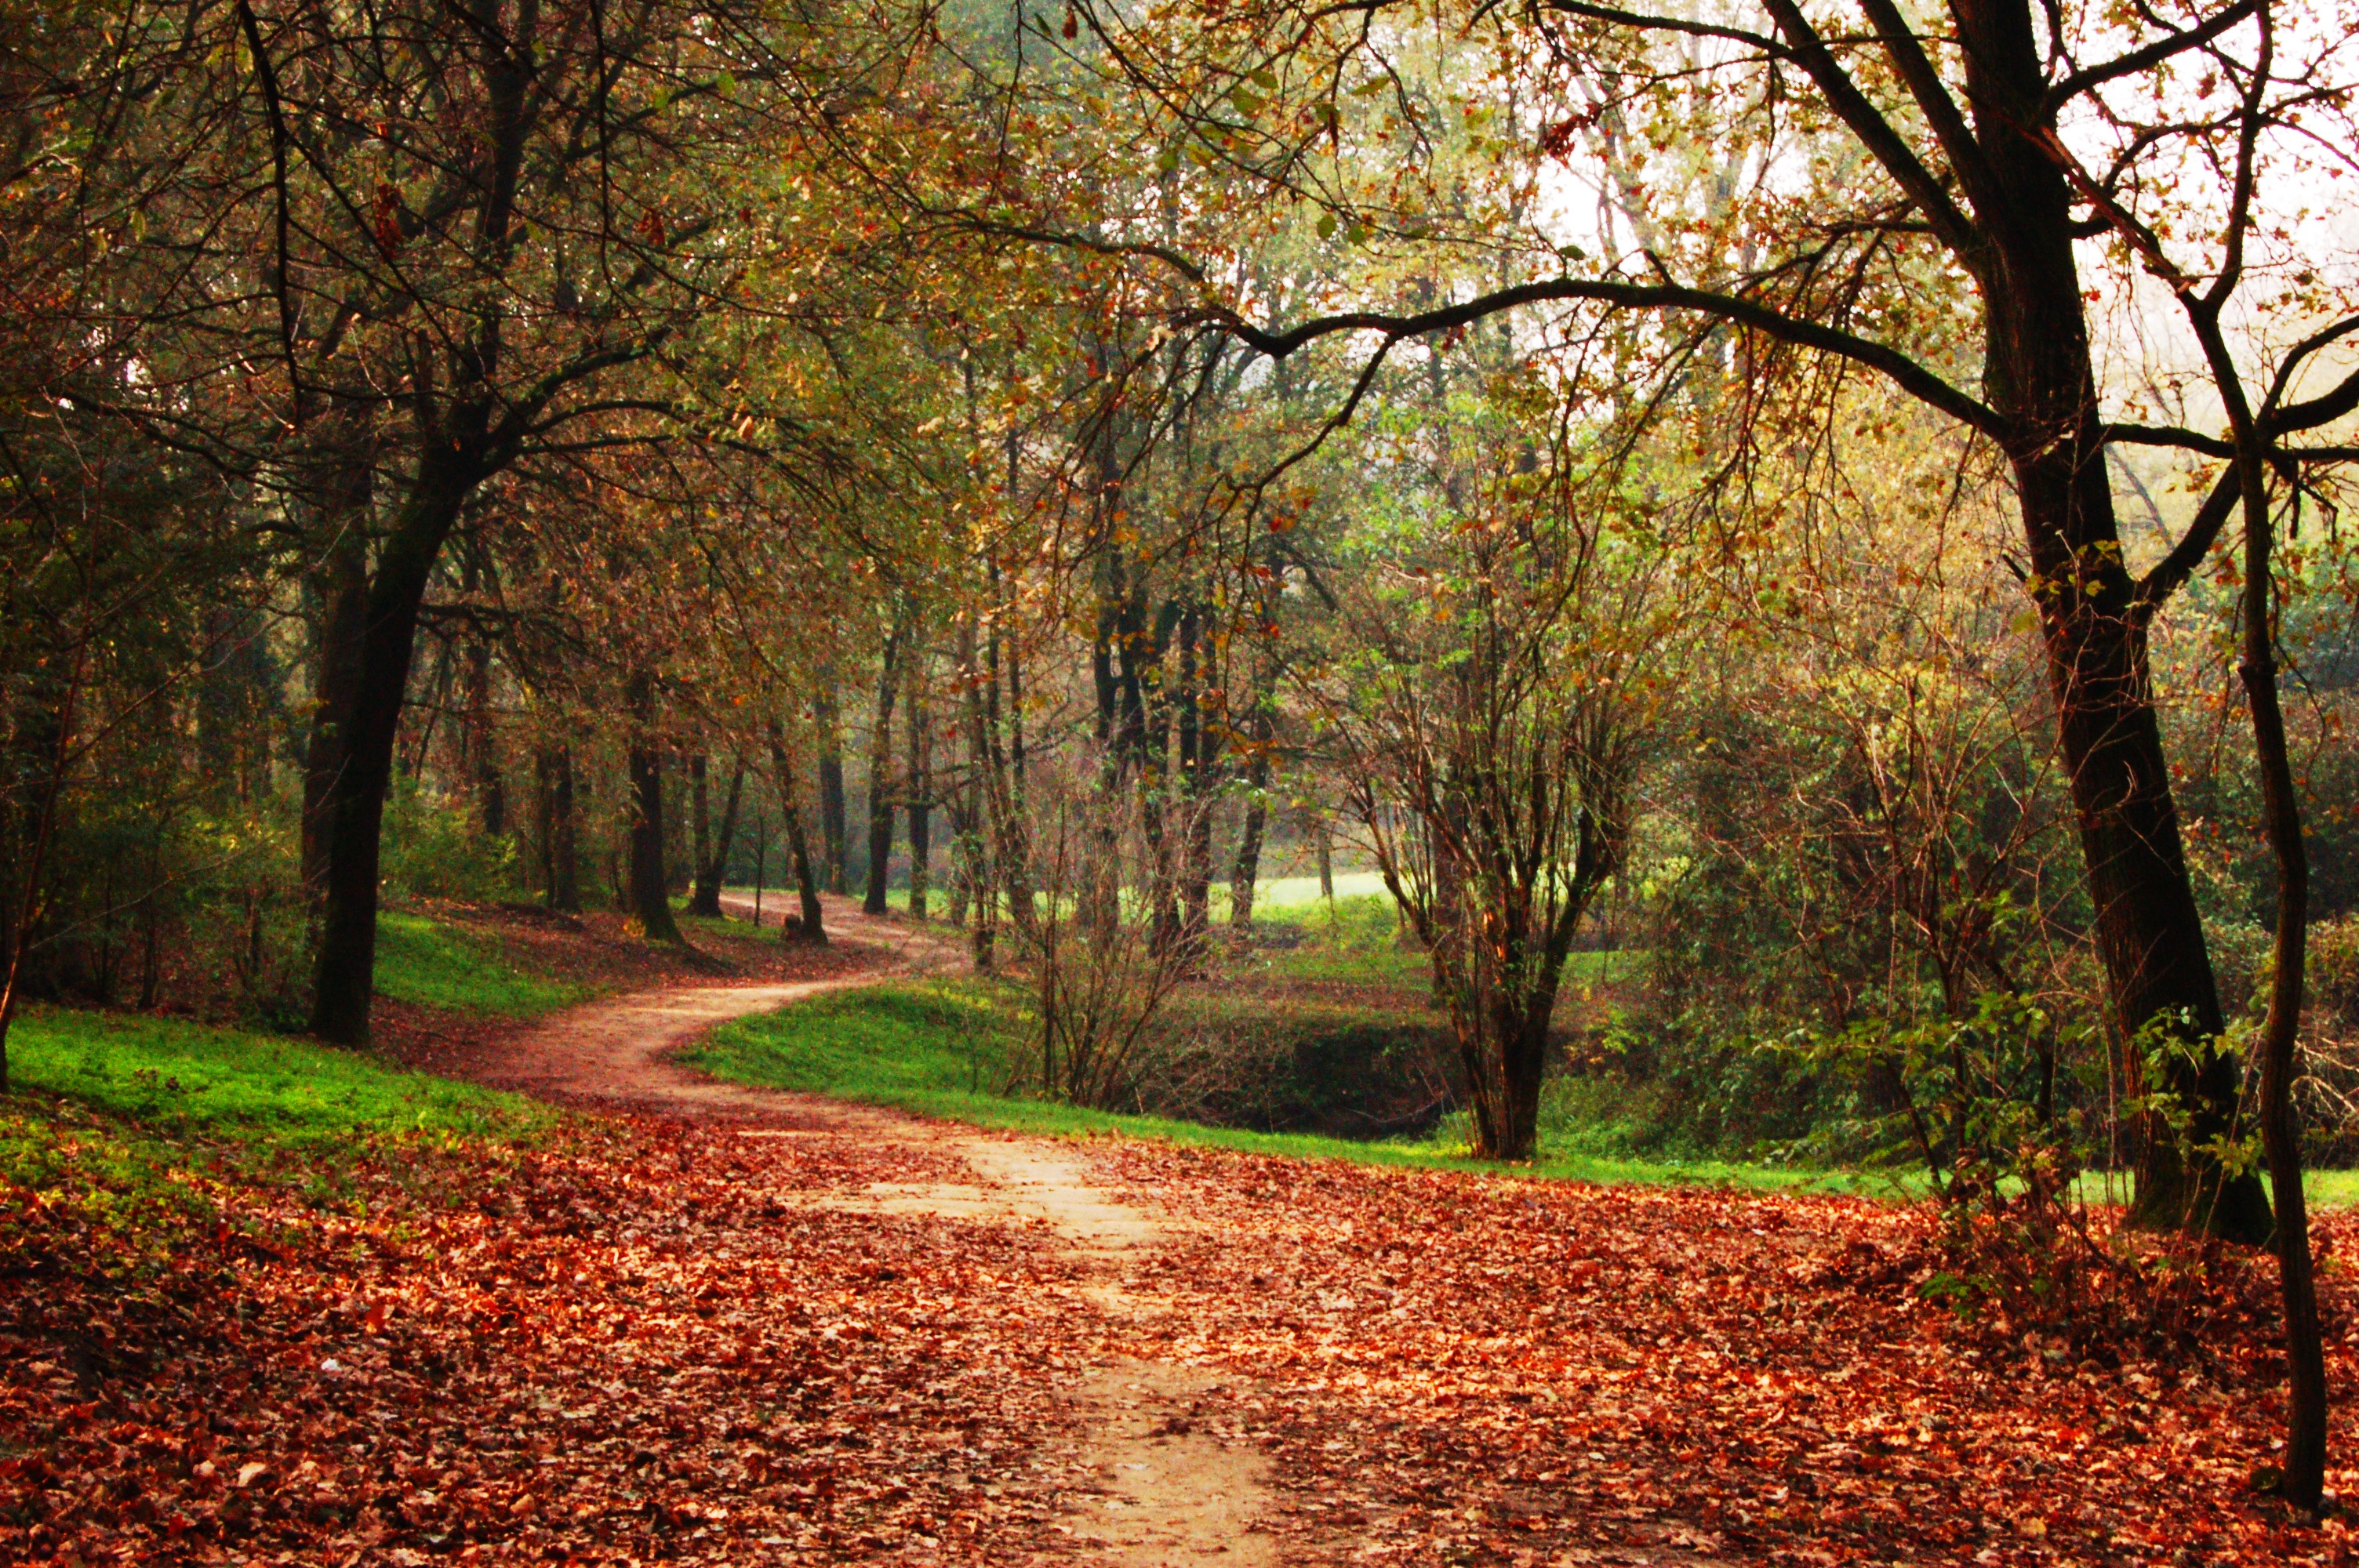
tree, nature, forest, branch, plant, sunlight, morning, leaf, autumn, season, deciduous, grove, woodland, habitat, natural environment, woody plant